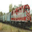
Label: train